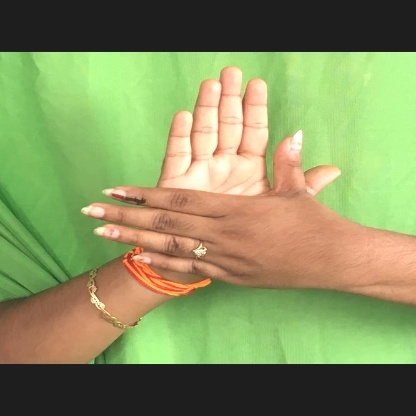
Mudra: Chakra